2019

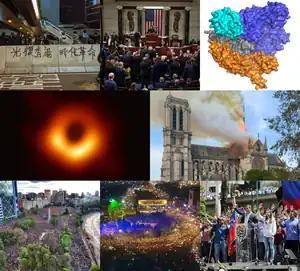

This was the year in which the first known human case of COVID-19 was documented, preceding the pandemic which was declared by the World Health Organization the following year.